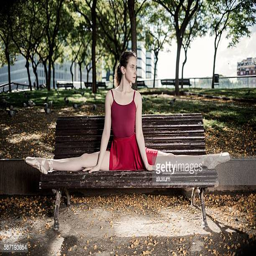
person doing a split on a park bench